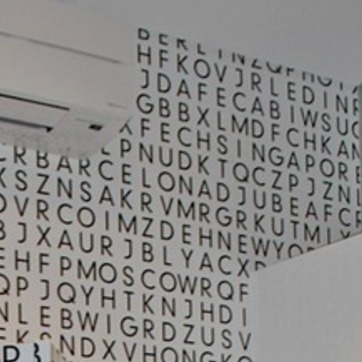
Material: wallpaper